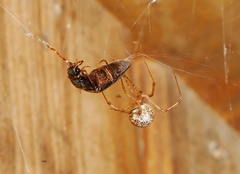
Species: Parasteatoda_tepidariorum